Securitas AB

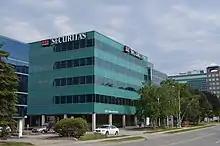
Securitas office in Canada

Securitas AB is a Swedish group devoted to security services, such as security guarding, mobile patrolling, monitoring, investigation and related consulting services. The group is headquartered in Stockholm and had over 336,000 employees in 44 markets worldwide as of 2024. Securitas AB is listed at Nasdaq OMX Stockholm in the Large Cap segment.